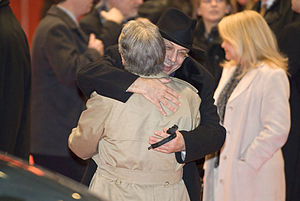
Arthur Penn
Arthur Penn ved premieren til The Good Shepherd ved Berlinalen
Arthur Hiller Penn var en amerikansk filminstruktør og producent.